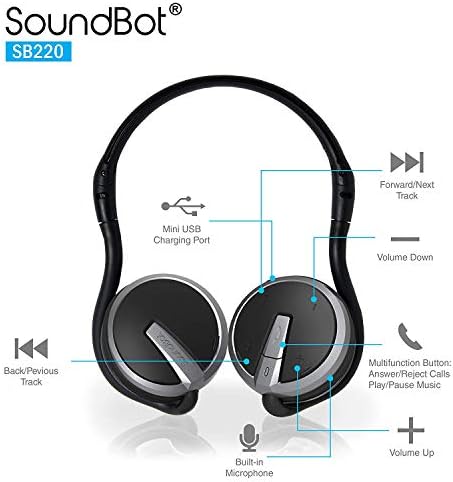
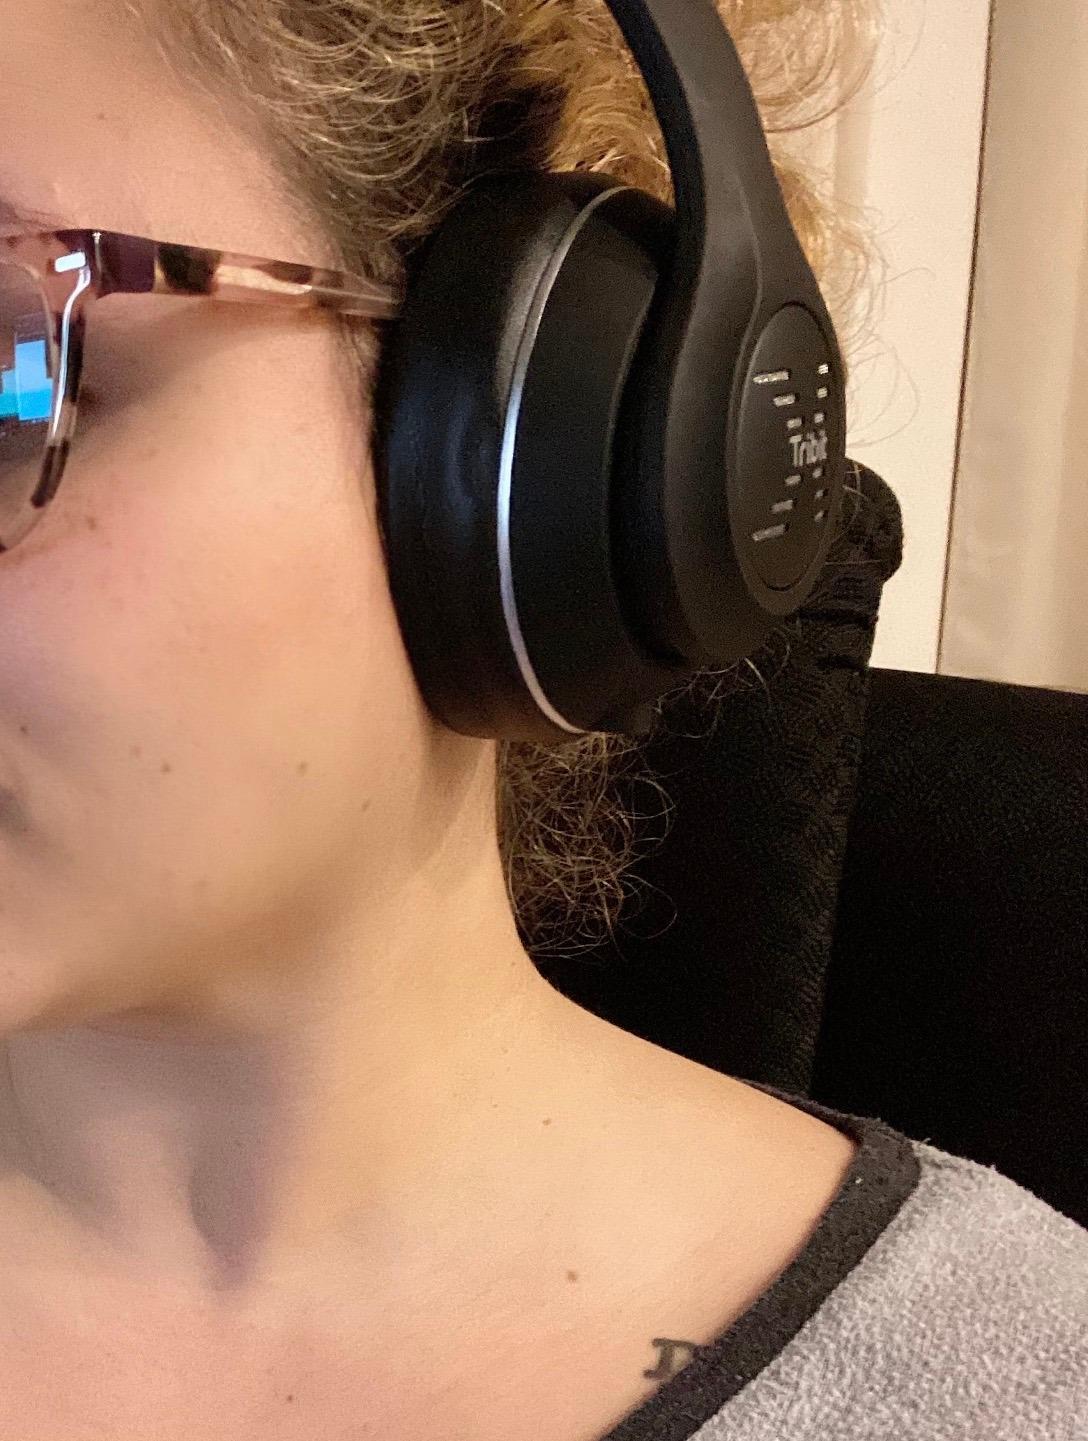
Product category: headphones
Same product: no